Jura, Scotland

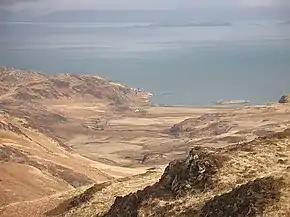
Glen Garrisdale, the site of Aros Castle

In 1390, Donald Macdonald, Lord of the Isles, granted the MacLeans the lands of northern Jura (the lands which had belonged to the MacInnes). The MacLeans established a castle in Glen Garrisdale, as a stronghold, which they named Aros Castle, like one of their castles elsewhere.